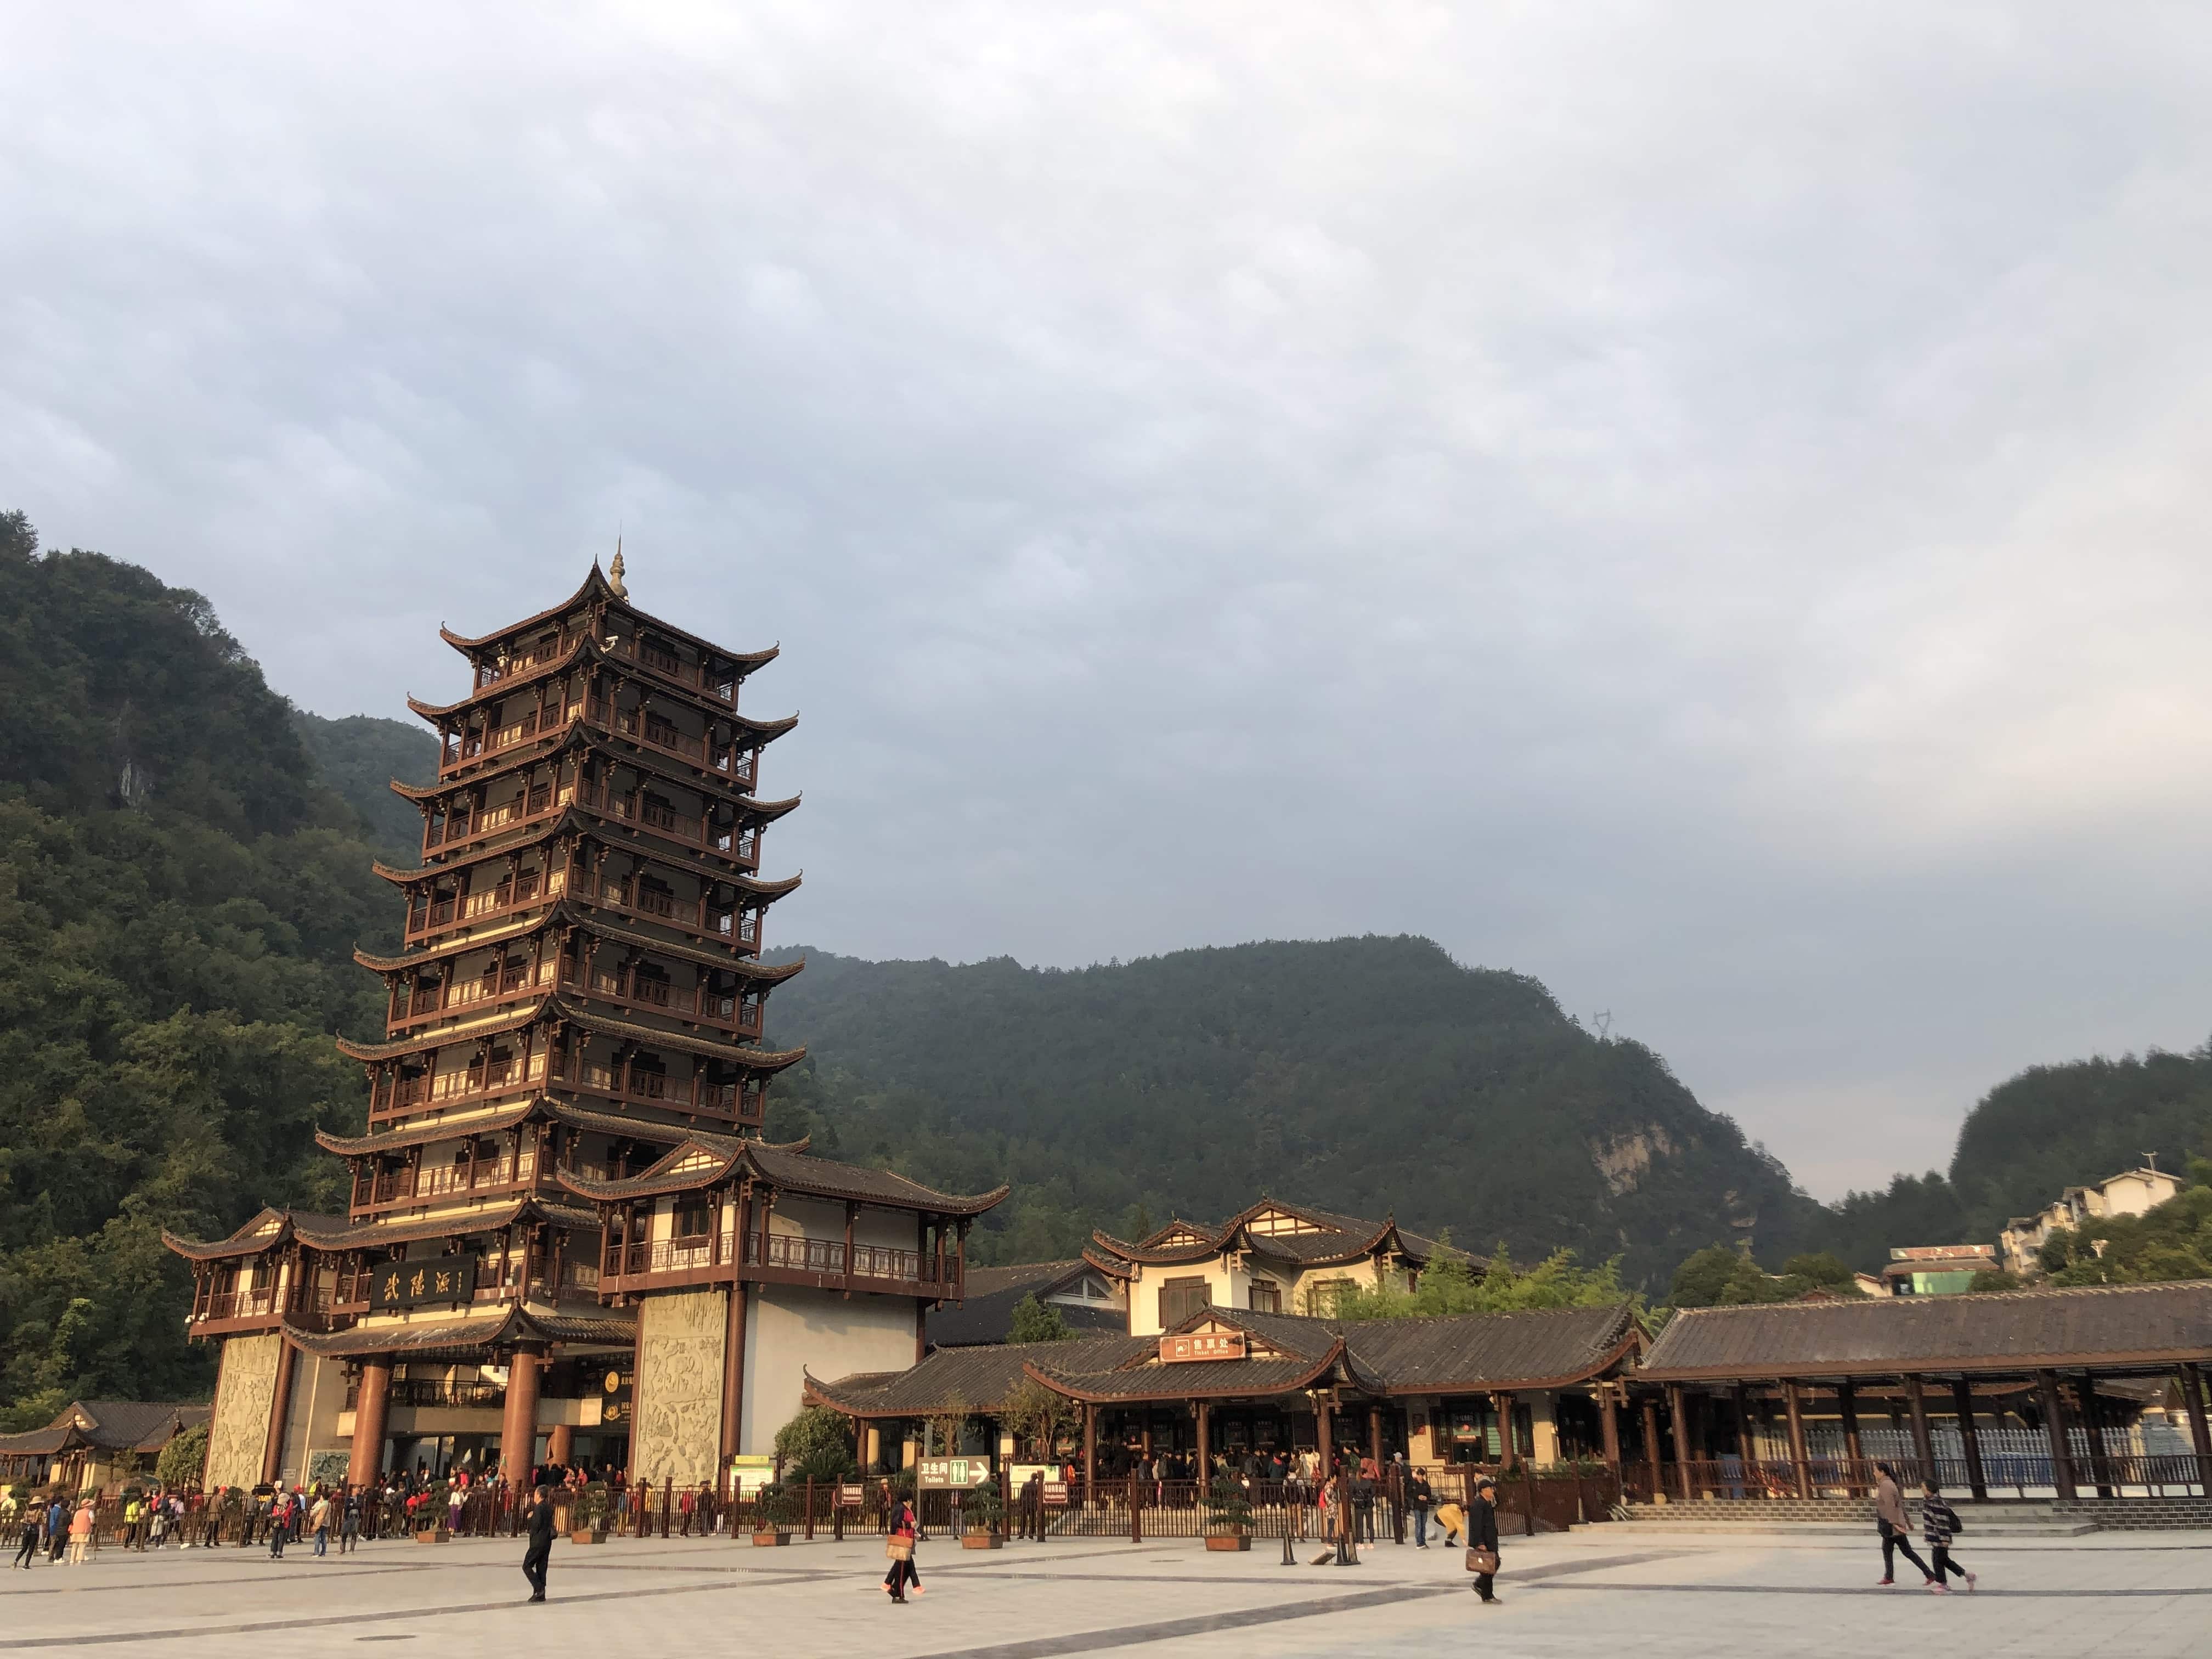
beautiful, japanese architecture, sky, architecture, chinese architecture, pagoda, temple, cloud, tourism, mountain, place of worship, tower, tree, building, historic site, tourist attraction, city, leisure, shrine, world, travel